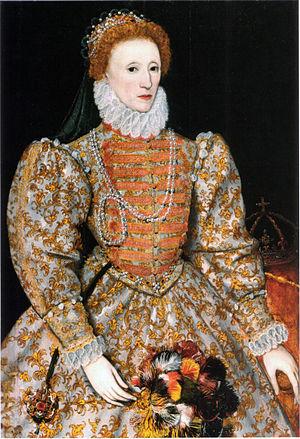
Kenilworth est un roman historique de l'auteur écossais Walter Scott, paru le 15 janvier 1821 sous la signature « par l'auteur de Waverley ». Il s'inspire très librement de la mort suspecte d'Amy Robsart le 8 septembre 1560. Il transpose cet événement en 1575, année où Élisabeth Iʳᵉ est reçue avec un faste inouï au château de Kenilworth.